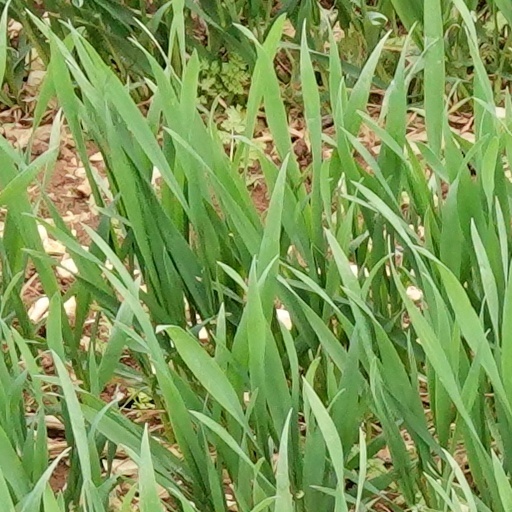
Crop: wheat